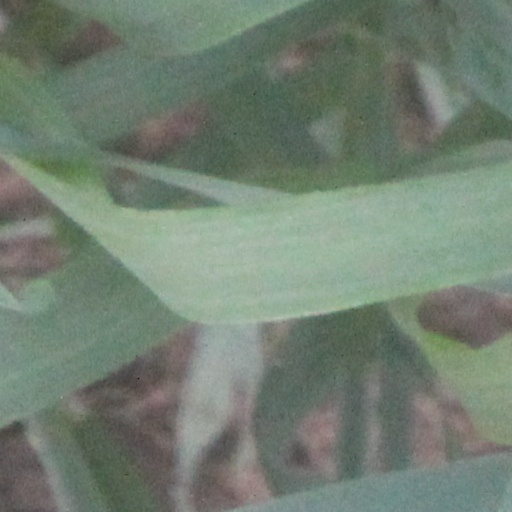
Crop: wheat